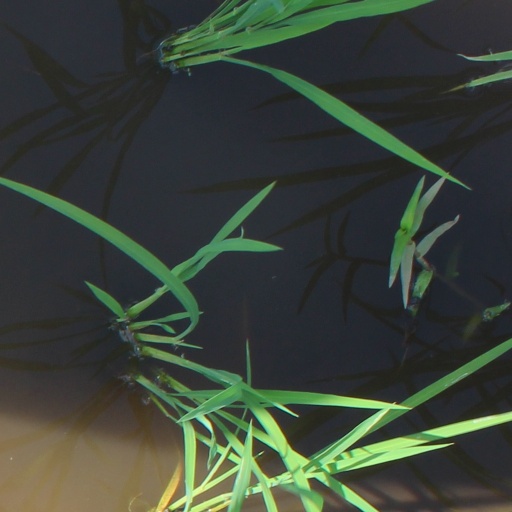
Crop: rice